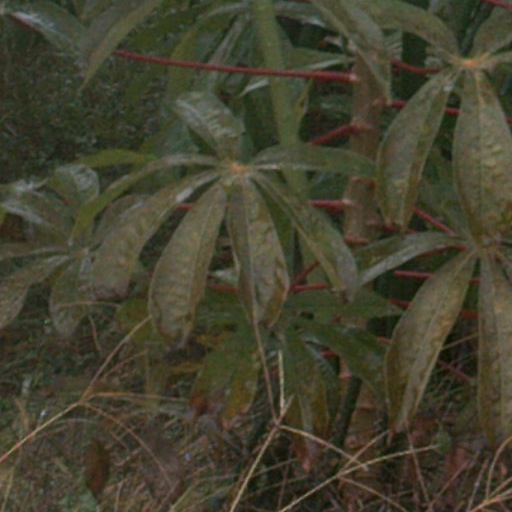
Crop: cassava